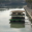
Label: ship